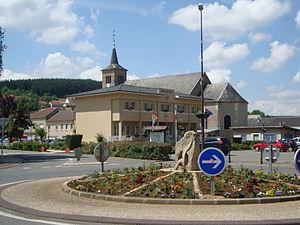
Volmerange-lès-Mines, Moselle (57)
Volmerange-les-Mines est une commune française située dans le département de la Moselle, en région Grand Est.